Hababam Sınıfı

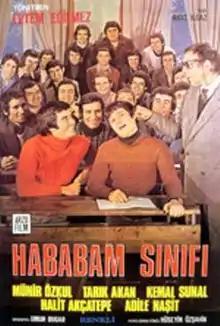
Theatrical Poster

Hababam Sınıfı (The Chaos Class) is a 1975 Turkish comedy film, directed by Ertem Eğilmez based on a novel by Rıfat Ilgaz, featuring an ensemble cast including Kemal Sunal, Tarık Akan and Münir Özkul that tells the adventures of a private school class students who are challenged by the arrival of a new headmaster. The film, which went on nationwide general release on , was a success in Turkey and was followed by five direct sequels; "Hababam Sınıfı Sınıfta Kaldı" ("The Chaos Class Failed The Class", 1975), "Hababam Sınıfı Uyanıyor" ("The Chaos Class is Waking Up", 1976), "Hababam Sınıfı Tatilde" ("The Chaos Class is On Vacation", 1977), "Hababam Sınıfı Dokuz Doğuruyor" ("The Chaos Class is fretting over", 1978) and "Hababam Sınıfı Güle Güle" ("The Chaos Class: Bye Bye", 1981). The enduring popularity of the series resulted in three later sequels; "Hababam Sınıfı Merhaba" ("The Chaos Class Welcome", 2004), "Hababam Sınıfı Askerde" ("The Chaos Class in the Military", 2005) and "Hababam Sınıfı Üç Buçuk" ("The Chaos Class Three and a Half," 2006)